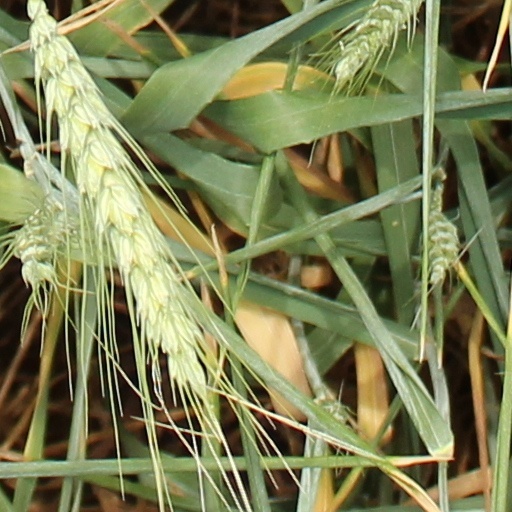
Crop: wheat